Climate change in Kuwait

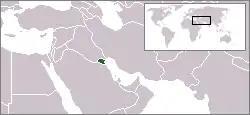
Location of Kuwait

Climate change poses a significant threat to Kuwait, a small country in West Asia with a total area of 17,818 km2. The country largely consists of arid desert environments and to a lesser extent, coastal areas and wetlands. Kuwait has some of the world's driest and warmest summers with average temperatures falling at around 46.2 degrees Celsius. Kuwait is highly vulnerable to climate change impacts, which pose many risks to the country's infrastructure, ecosystems, water resources and agricultural development. Kuwait has implemented several mitigation and adaptation strategies and is part of the NATO-Istanbul Cooperation Initiative (ICI) that looks to address climate risks and engage in sustainable solutions.